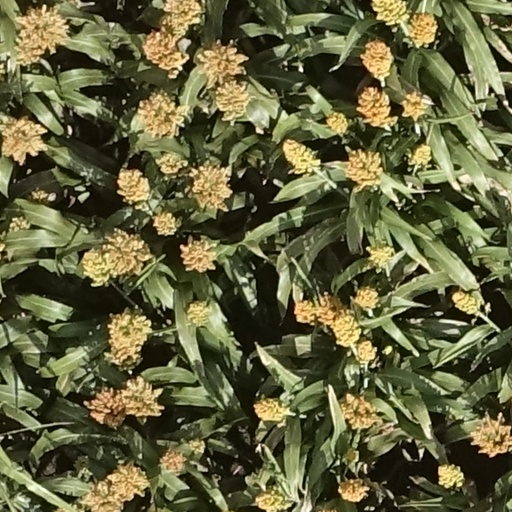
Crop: sorghum